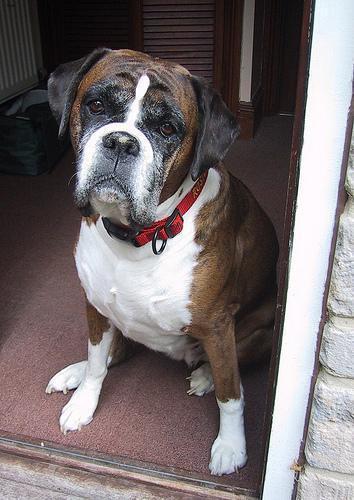
boxer